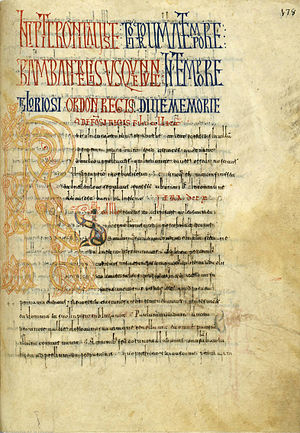
Alfonso 3.s krønike
Uddrag af Alfonso 3.s krønike på pergament
Alfonso 3.s krønike er en krønike, som blev forfattet i den første del af det 10. århundrede efter ordre fra kong Alfonso 3. af León med det formål at vise, hvordan det visigotiske Spanien blev fortsat i det senere, middelalderlige Spanien. Med sigte på at være en fortsættelse af Isidor af Sevillas historie om goterne blev krøniken skrevet i en sen form af latin, og den opridser historien om tiden fra den visigotiske kong Wamba frem til kong Ordoño 1.s regeringstid.